Derk Boerrigter

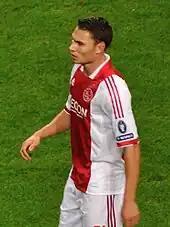
Boerrigter with Ajax

Born in Oldenzaal, Boerrigter started his career in the youth department of Quick '20. At age twelve he was scouted and recruited by FC Twente, where he played in various youth squads before joining the Academy. While playing for Twente's A1 squad, he impressed scouts from AFC Ajax and in the summer of 2005 he signed a two-year contract with the Amsterdam-based club and joined the selection of Jong Ajax. Although he was on the substitutes bench for several games, he was never able to make his full first team debut.